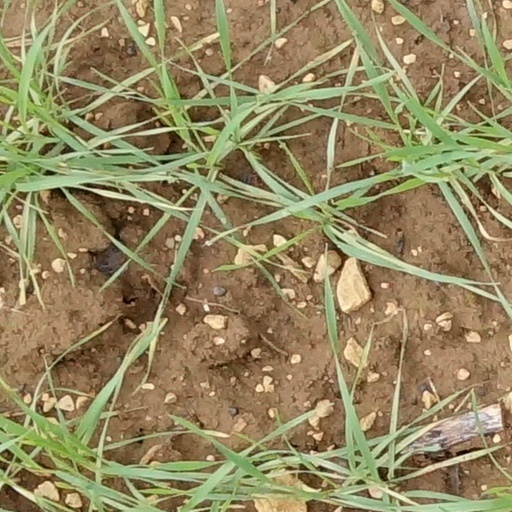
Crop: wheat